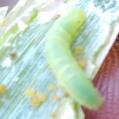
Crop: Onion
Condition: caterpillar-p